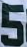
Number: 5